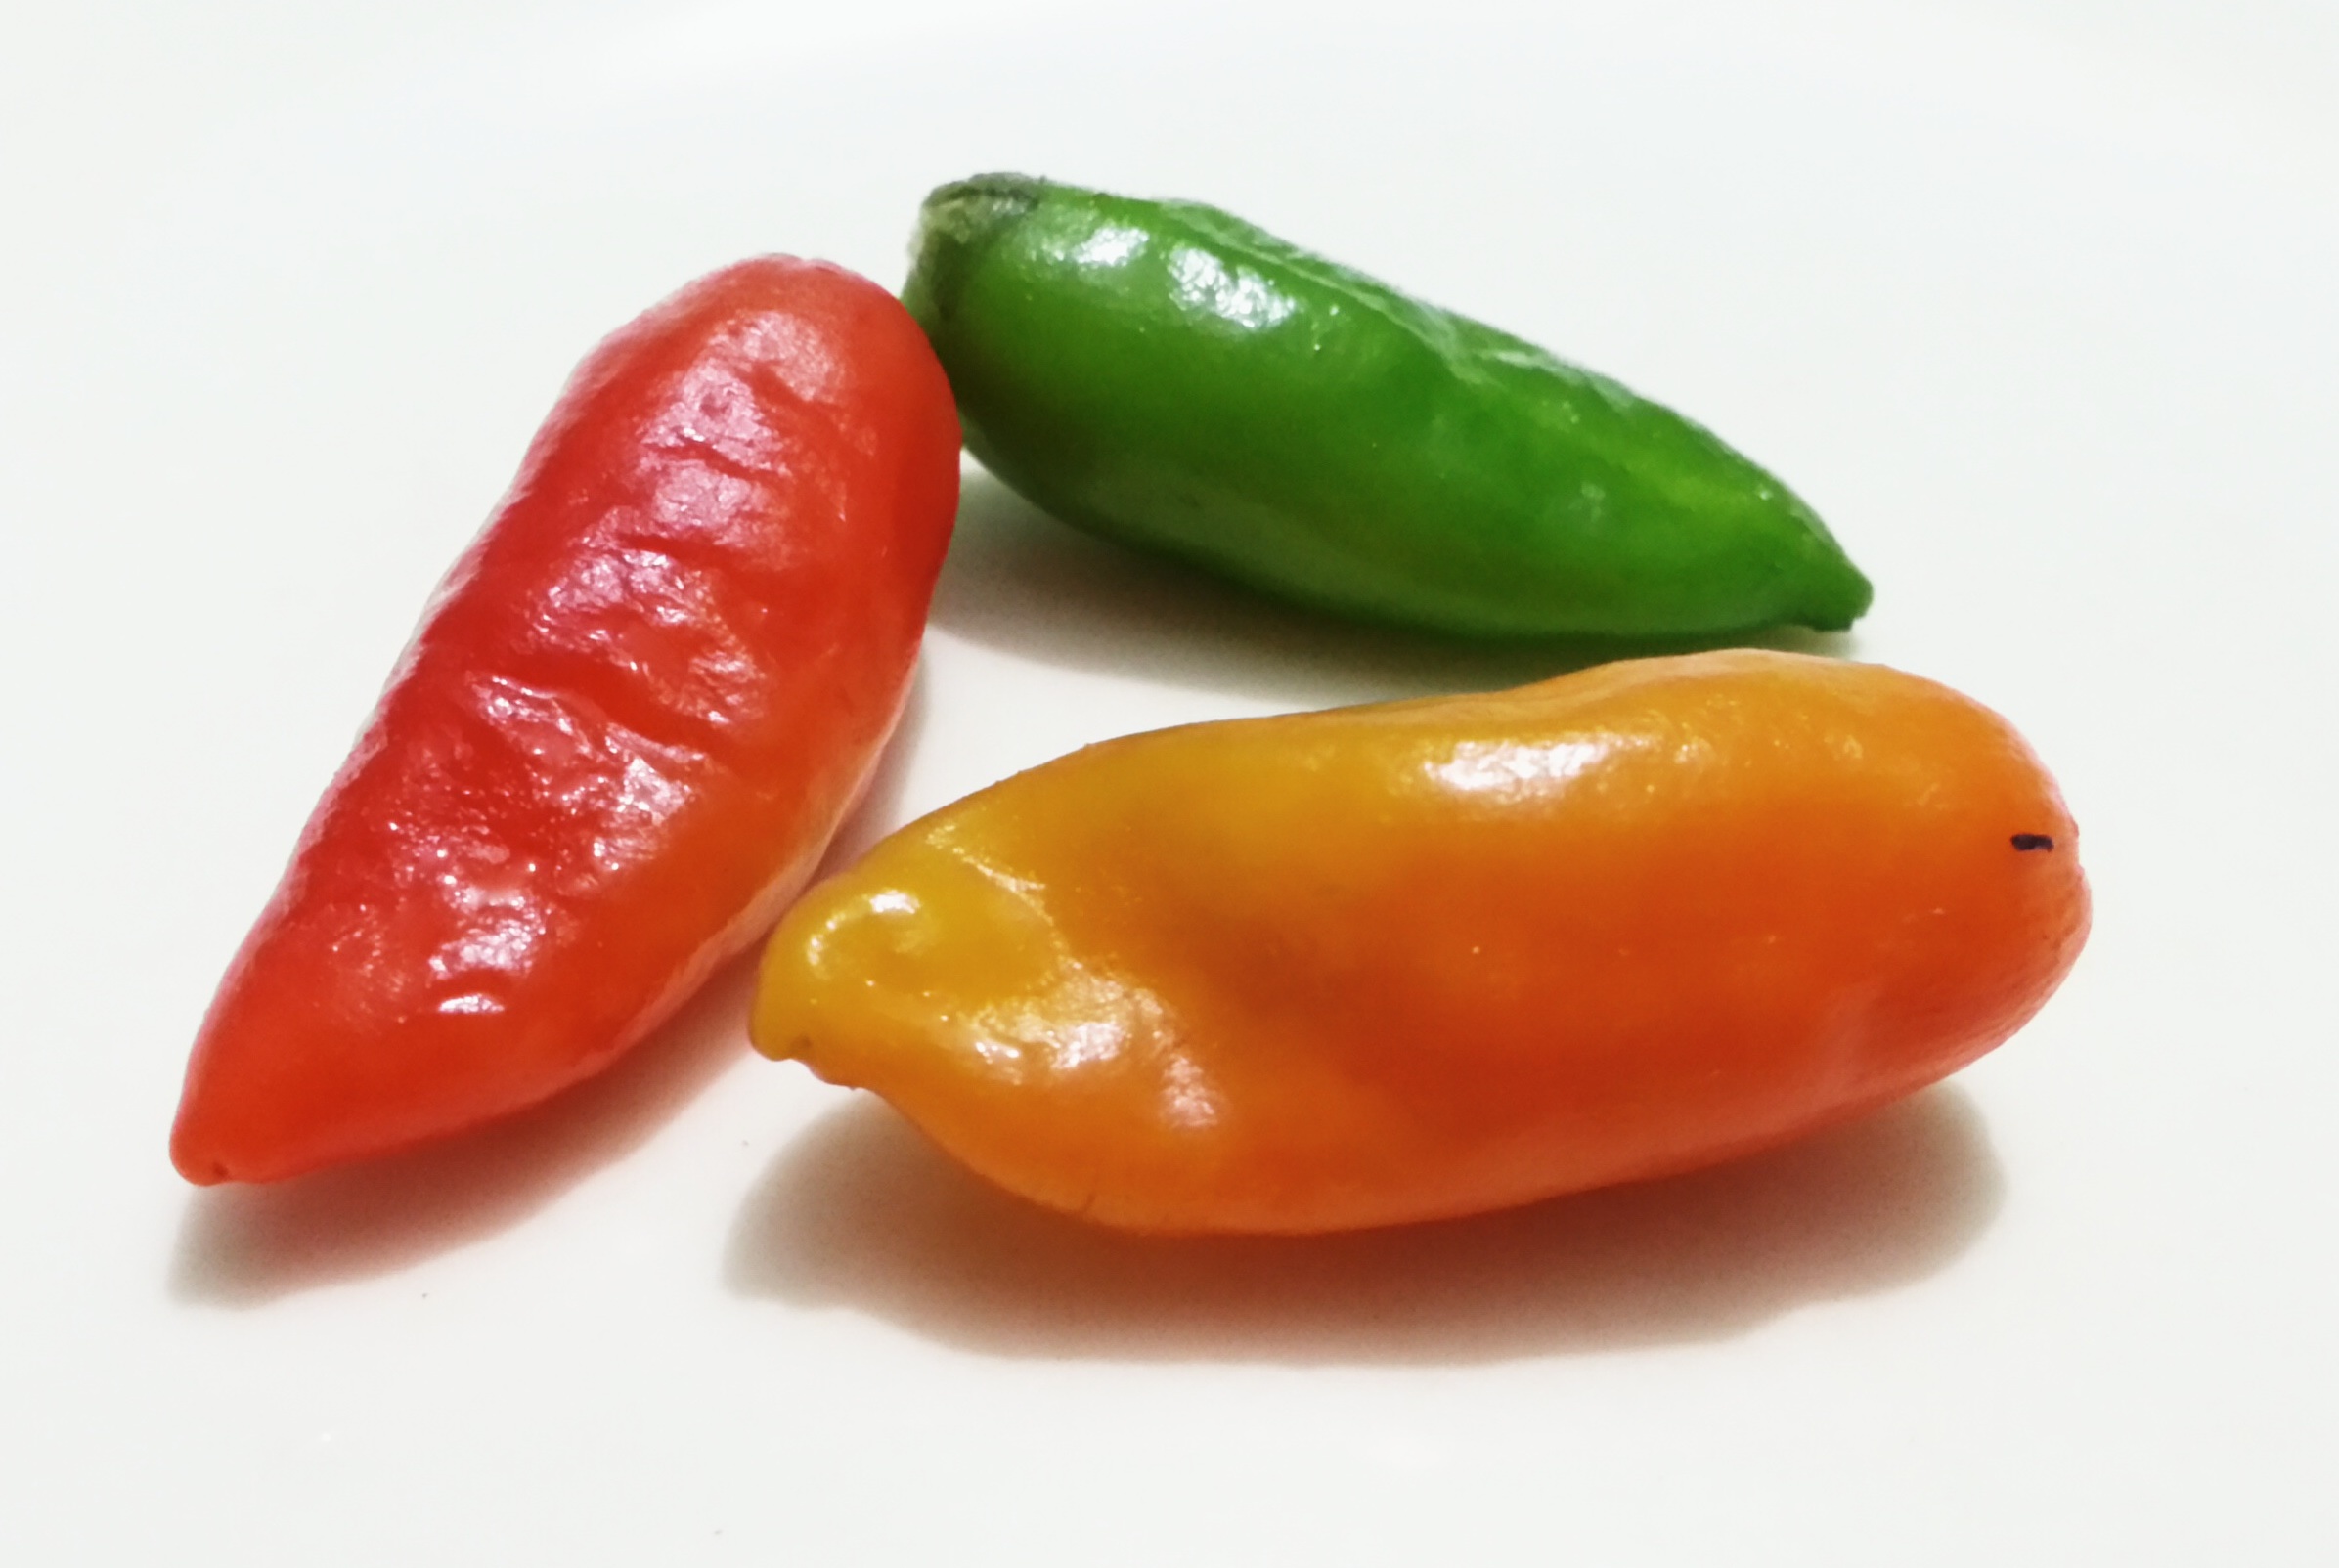
plant, fruit, food, produce, vegetable, peppers, bell pepper, flowering plant, jalapeno, chili pepper, yellow pepper, cayenne pepper, land plant, serrano pepper, peperoncini, bell peppers and chili peppers, pimiento, italian sweet pepper, habanero chili